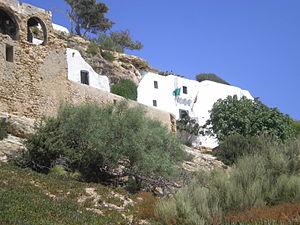
Le cap Sidi Ali El Mekki est un cap pointant vers l'est et constituant l'entrée nord du golfe de Tunis. Il est proche de la ville de Ghar El Melh, située dans le nord de la Tunisie, à une cinquantaine de kilomètres de Tunis et de Bizerte.